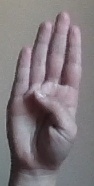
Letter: kaaf